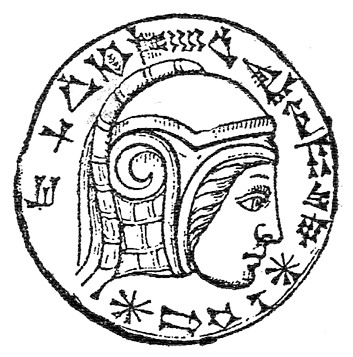
พระเจ้าเนบูคัดเนสซาร์ที่ 2

เนบูคัดเนสซาร์ที่ 2 (; กรีกโบราณ: Ναβουχοδονόσωρ; Arabic language|อารบิก: نِبُوخَذنِصَّر ) ทรงเป็นกษัตริย์แห่งจักรวรรดิกรุงบาบิโลนใหม่ ระหว่างปี 605 ถึง 562 ก่อนคริสตกาล จักรวรรดิกรุงบาลิโลนในยุคของพระองค์เป็นอาณาจักรที่เรืองอำนาจมาก โดยมีอาณาเขตตั้งแต่ทะเลเมดิเตอร์เรเนียนไปจนถึงทะเลแดงและอ่าวเปอร์เซีย กองทัพของพระองค์มีชัยเหนืออียิปต์ ตลอดจนเข้าทำลายกรุงเยรูซาเลมและกวาดต้อนชาวอิสราเอลไปยังกรุงบาบิโลน กรุงบาบิโลนของพระองค์เป็นมหานครใหญ่ที่สุดในตะวันออกกลาง สิ่งก่อสร้างมหึมาของโลกยุคโบราณหลายแห่งถูกสร้างขึ้นในยุคของพระองค์ อาทิ สวนลอยบาบิโลน
คัมภีร์ไบเบิลมักจดจำพระองค์ในฐานะผู้ทำลายพระวิหารแรก|พระวิหารซาโลมอนในกรุงเยรูซาเลมและเป็นผู้เริ่มต้นยุคเชลย (ยุคที่ชาวยิวตกเป็นเชลยของบาบิโลน) หนังสือเยเรมีย์เรียกพระองค์ว่า "ผู้ทำลายประชาชาติ" เยเรมีย์ 4:7 พระคริสตธรรมคัมภีร์ ภาคพันธสัญญาเดิมและใหม่ ฉบับมาตรฐาน 2011 พระองค์ยังเป็นบุคคลสำคัญที่ถูกกล่าวถึงในหนังสือดาเนียล
ตามบันทึกที่ปรากฏในหนังสือดาเนียลระบุว่า วันหนึ่ง ขณะที่พระองค์ทอดพระเนตรกรุงบาบิโลนจากบนดาดฟ้าของวัง พระองค์ก็ตรัสว่า ""ดู​เมือง​ที่​เรา​สร้าง​สิ สวย​งาม​อะไร​อย่าง​นี้ เรา​คือ​ผู้​ยิ่ง​ใหญ่!"" ทันใดนั้นก็มีเสียงดังขึ้นว่า ""เนบูคัดเนสซาร์! เจ้า​ไม่​ได้​ปกครอง​อาณาจักร​นี้​แล้ว"" พระยาเวห์|พระเจ้าได้ริบรอนอำนาจและสติปัญญาของเนบูคัดเนสซาร์ เนบูคัดเนสซาร์ทำ​ตัว​เหมือน​สัตว์​และ​ถูกเนรเทศจาก​วัง​ไป​อยู่​กับ​สัตว์​ใน​ป่า ผม​ของ​เนบูคัดเนสซาร์​ยาว​เหมือน​ขน​นก​อินทรีและ​เล็บ​ของ​เขา​ยาว​เหมือน​กรง​เล็บ​ของ​นก เมื่อครบเวลาเจ็ดกาล (มักถูกตีความเป็นเจ็ดปี) เนบูคัดเนสซาร์​ก็​กลับ​มา​เป็น​ปกติ พระเจ้าให้เขากลับมาครองบัลลังก์บาบิโลนอีกครั้ง (เชื่อว่าเรื่องนี้มาจากความแค้นของชาวยิวที่ถูกพระองค์ทำลายอาณาจักรยูดาร์และลดขั้นให้เป็นทาส)
คำว่า "เนบูคัดเนสซาร์" นั้นเป็นภาษาแอกแคด มีความหมายว่า ""ขอองค์เนโบโปรดพิทักษ์ซึ่งโอรสแรกแห่งข้า"" ซึ่งเนโบนั้นคือเทพแห่งปัญญาผู้เป็นบุตรของเทพมาร์ดุกในศาสนาบาบิโลนเทวนิยมHarper, R. F. quoted in Peet, Stephen Denison (editor). 1900. “Editorial Notes,” "The American Antiquarian and Oriental Journal". New York: Doubleday, vol. XXII, May and June, p. 207.Lamb, Harold. 1960. "Cyrus the Great". New York: Doubleday, p. 104. บางครั้งพระองค์ก็เป็นที่รู้จักในชื่อ "บาคัตนาซาร์" ซึ่งมีความหมายว่า "ผู้มีชัยเหนือโชคชะตา"
== อ้างอิง ==
== แหล่งข้อมูลอื่น ==
* Inscription of Nabuchadnezzar. "Babylonian and Assyrian Literature" – old translation
* Nabuchadnezzar Ishtar gate Inscription
* Jewish Encyclopedia on Nebuchadnezzar
หมวดหมู่:พระเจ้าเนบูคัดเนสซาร์ที่ 2|
หมวดหมู่:พระมหากษัตริย์บาบิโลน
หมวดหมู่:บุคคลในศตวรรษที่ 7 ก่อนคริสตกาล
หมวดหมู่:บุคคลในศตวรรษที่ 6 ก่อนคริสตกาล
หมวดหมู่:มหาราช
หมวดหมู่:บุคคลจากหนังสือดาเนียล